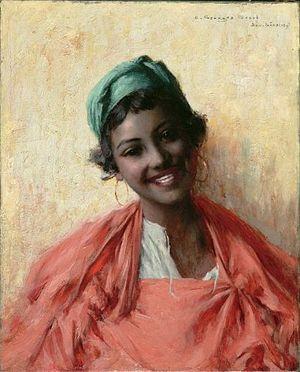
Jeune fille de Bou-Saâda. Huile sur toile
Georges Gasté, né le 30 août 1869 à Paris et mort le 12 septembre 1910 à Madurai au Tamil Nadu dans le Raj britannique, est un peintre orientaliste et un photographe français.